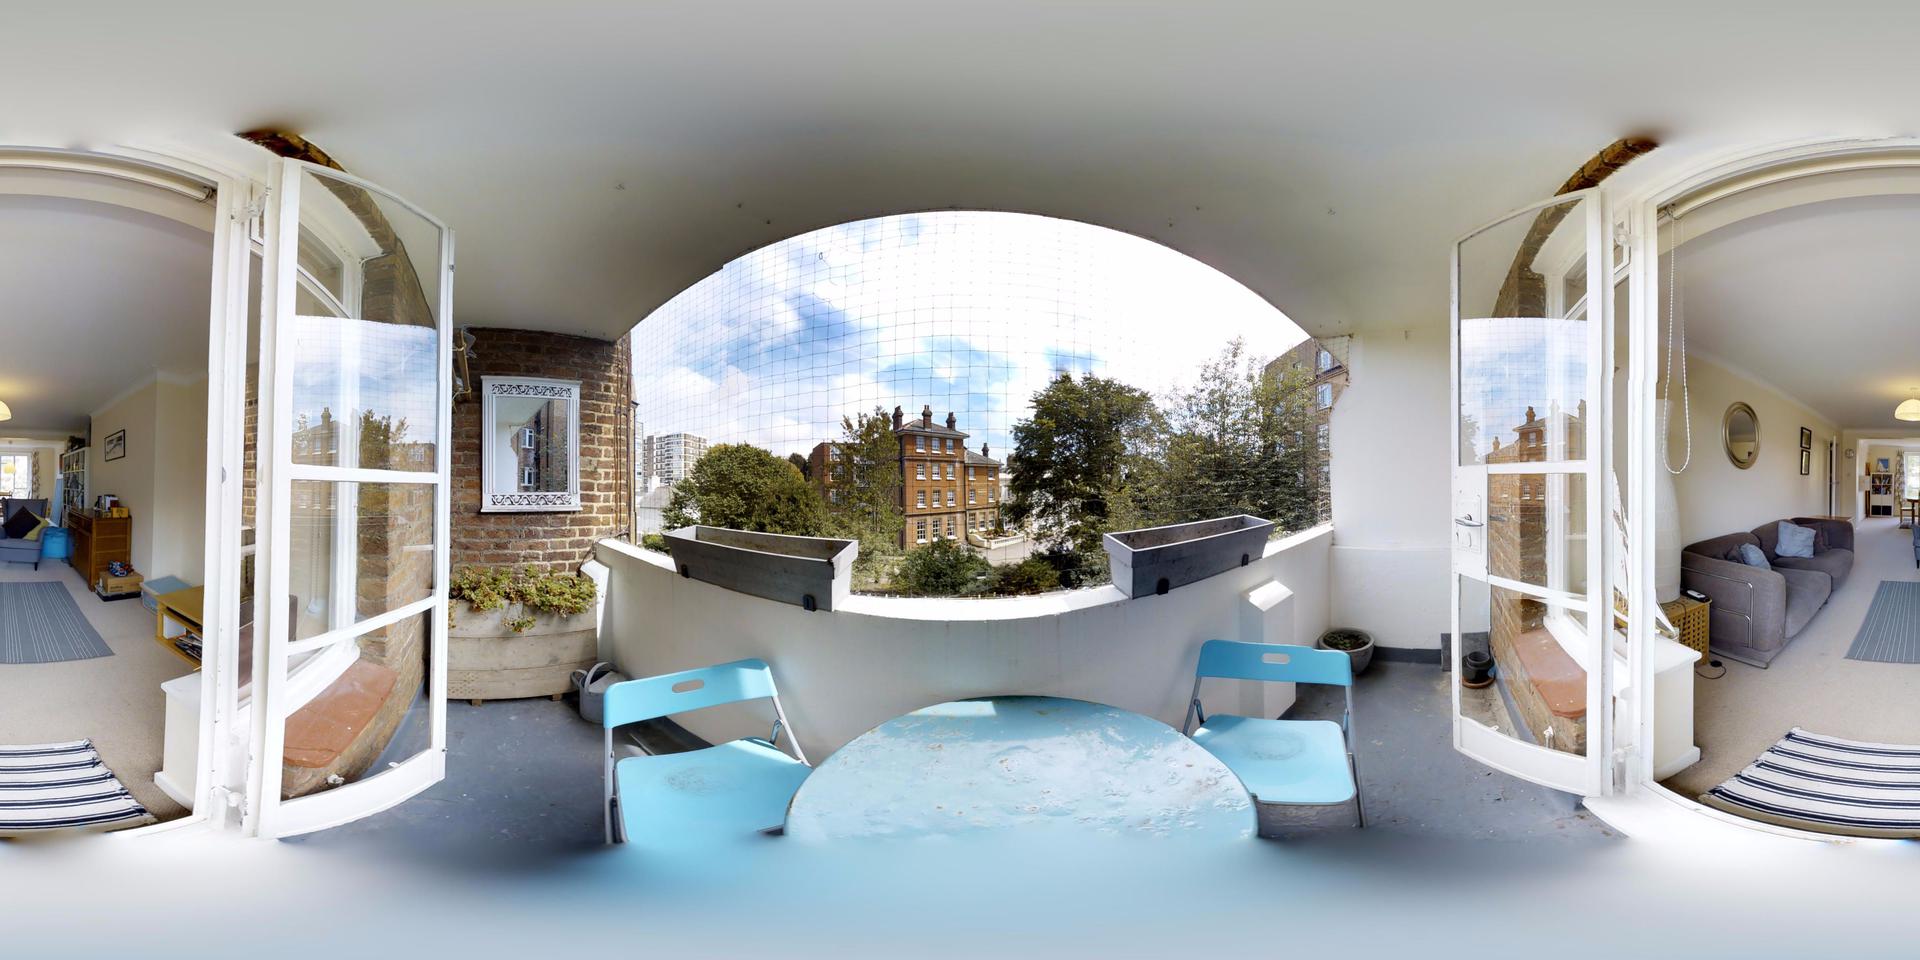
Referred object: Mirror above the sofa

Referred object: look down to see the blue round table

Referred object: the blue chair opposite the open doorway